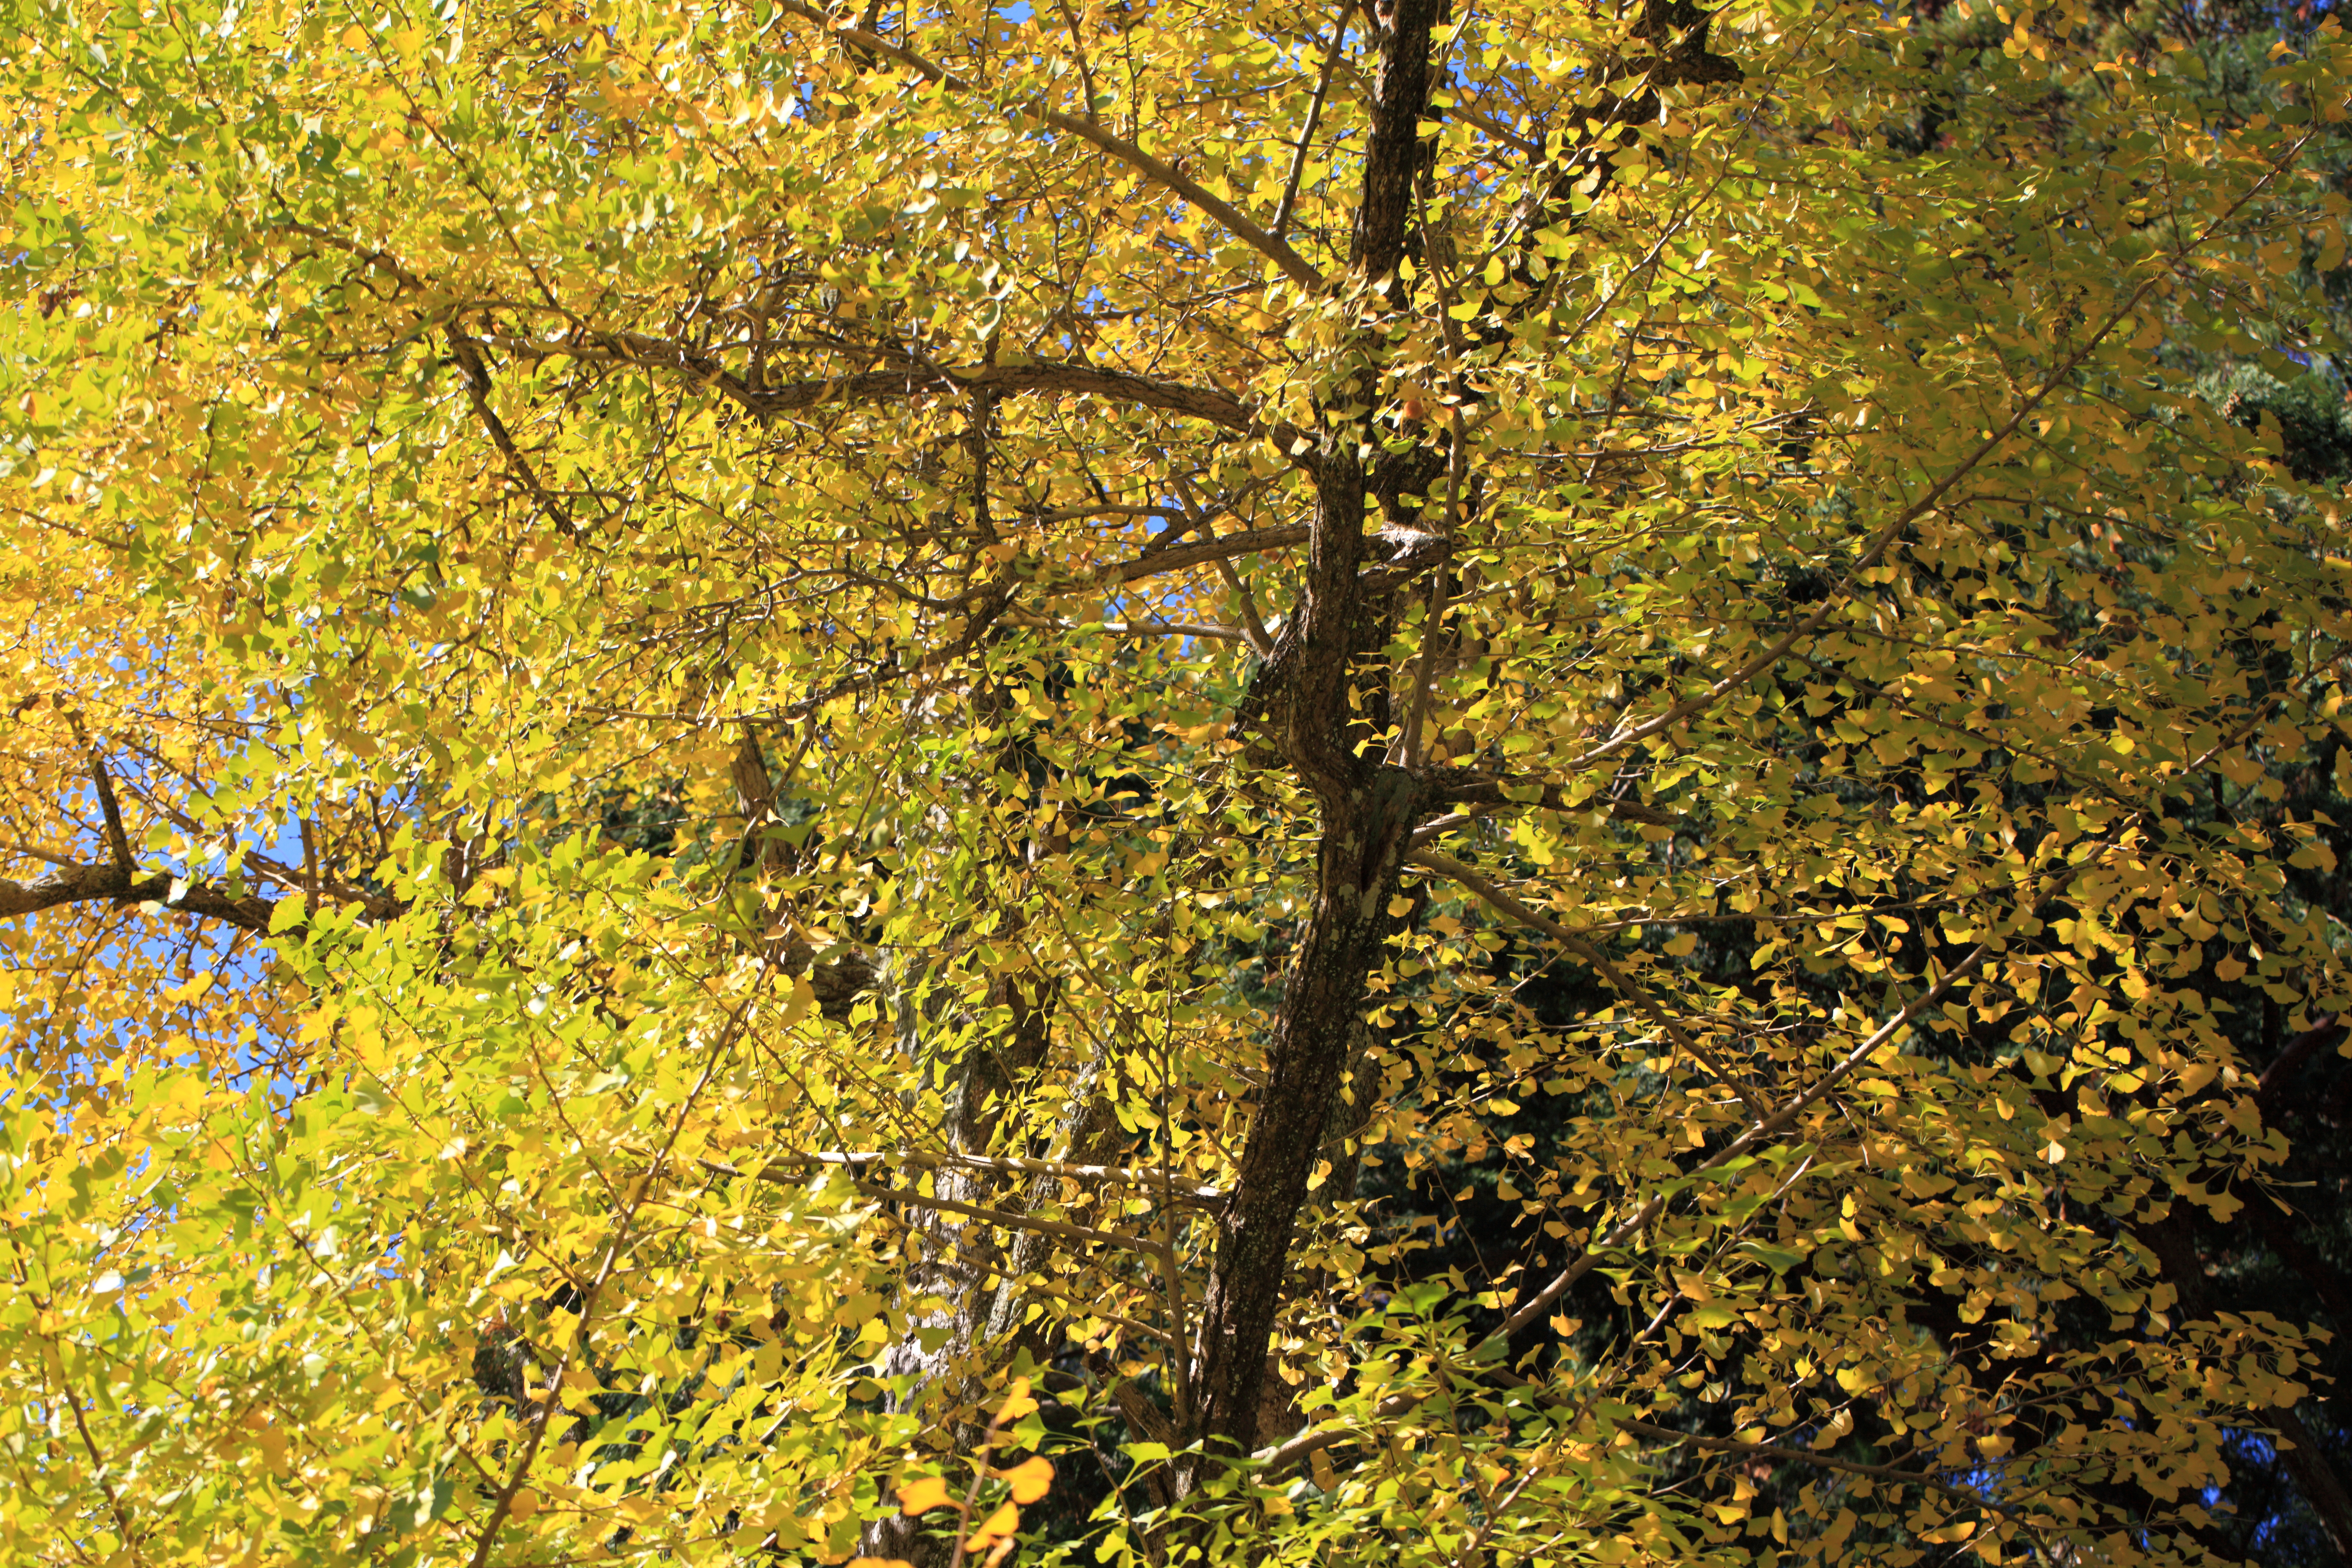
tree, forest, branch, plant, trail, sunlight, leaf, flower, high, autumn, yellow, season, deciduous, 5d, ginkgo, biloba, hires, woodland, habitat, markii, ecosystem, hi, res, resolution, ibaraki, hitachiohta, seizansoh, taxonomy binomial ginkgobiloba, flowering plant, maidenhair tree, natural environment, woody plant, temperate broadleaf and mixed forest, land plant